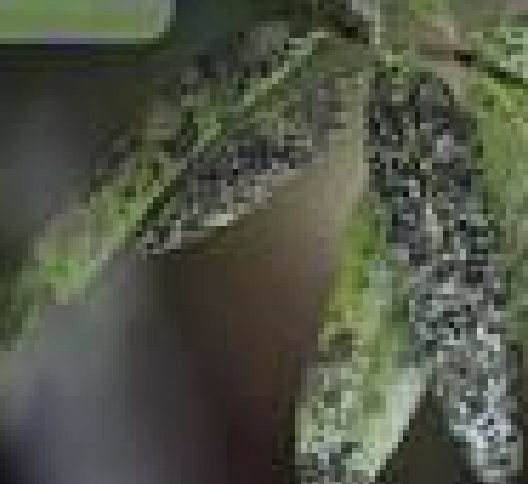
Label: sooty_mold